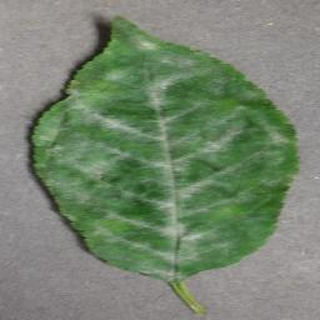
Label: cherry_powdery_mildew